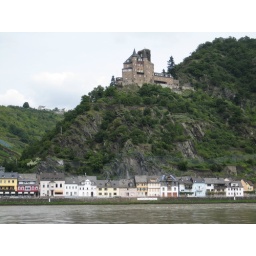
Katz castle with Sankt Goarshausen town in the foreground. The start point of the river cruise.